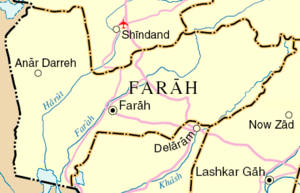
Farah (provins)
Kort over Farah
Farah-provinsen er en af Afghanistans 34 provinser. Den ligger i den vestlige del af landet. Administrationsbyen hedder også Farah. Farah er en tyndt befolkede provins, der ligger på iranske grænse. Befolkningen er overvejende pashtunsk.